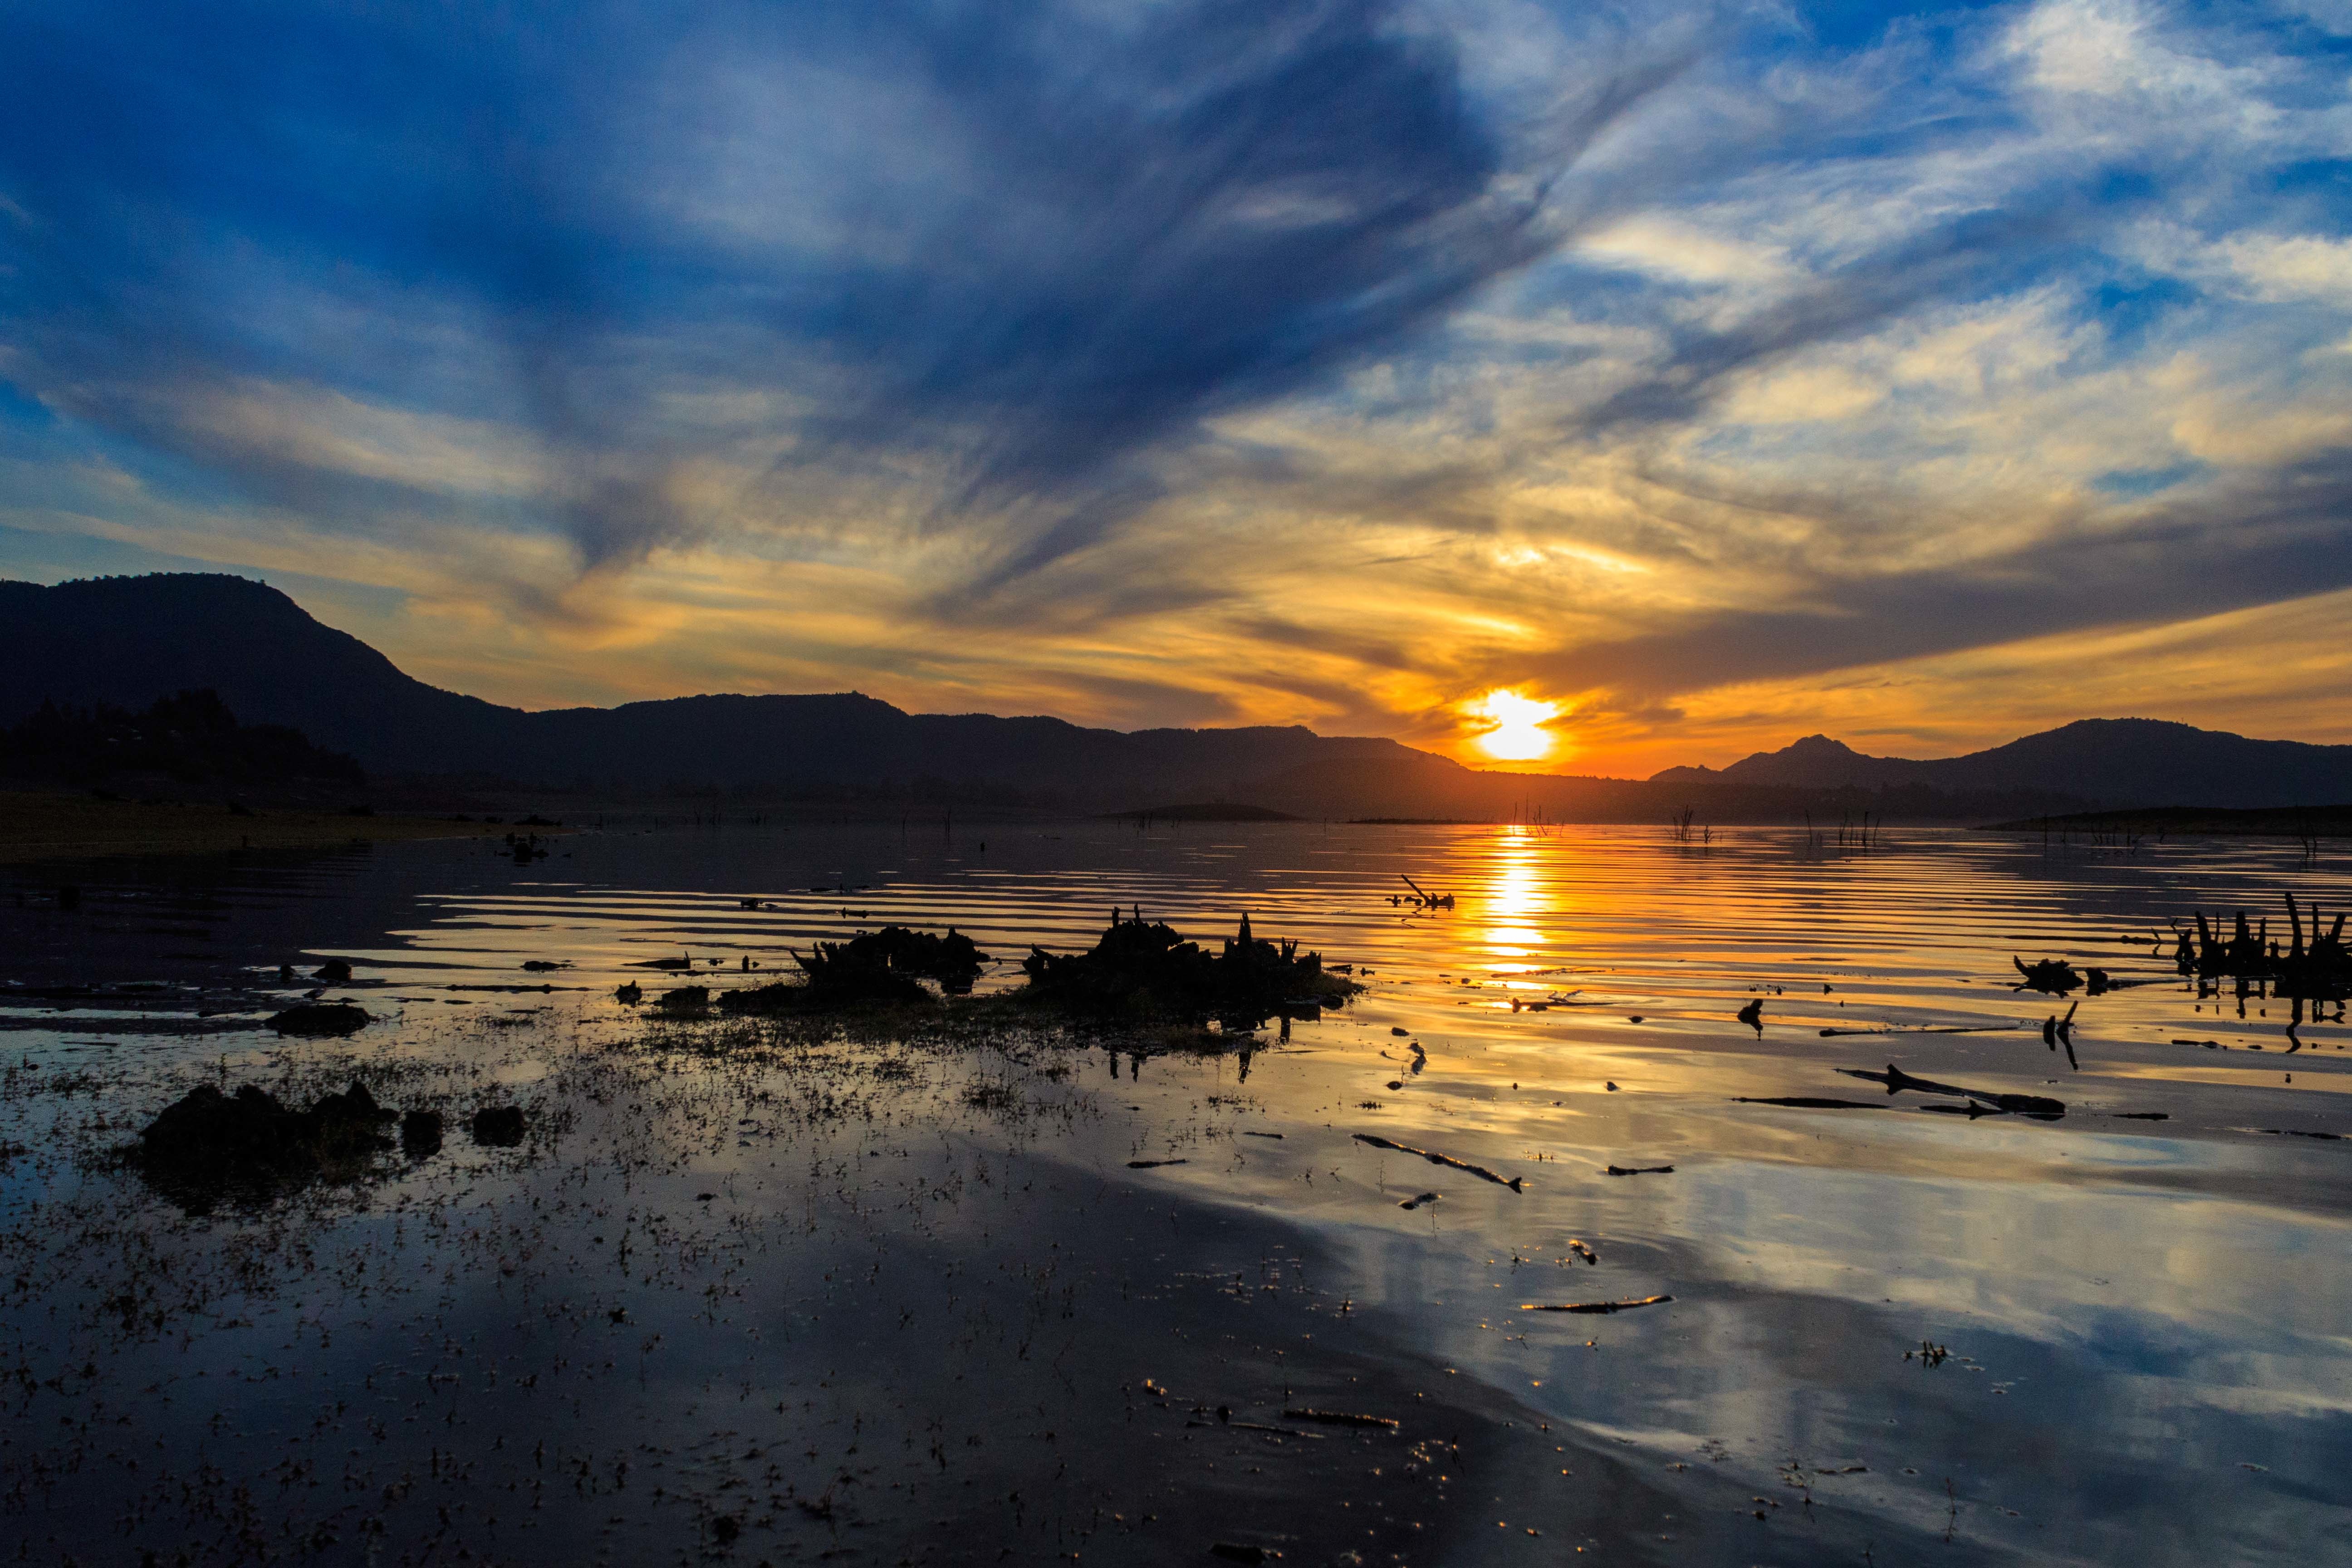
beach, sea, coast, ocean, horizon, cloud, sky, sun, sunrise, sunset, sunlight, morning, shore, wave, lake, dawn, dusk, evening, reflection, bay, body of water, loch, afterglow